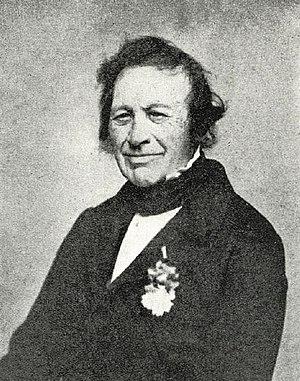
Alexandre Du Mège vers 1862 (par Delon).
Louis Charles André Alexandre Du Mège ou Dumège, né à La Haye le 5 décembre 1780 et mort à Toulouse le 6 juin 1862, est un érudit, archéologue et historien français.